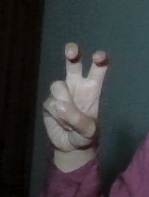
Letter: toot